Manville Company Worker Housing Historic District

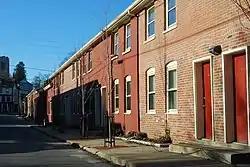

The Manville Company Worker Housing Historic District is a residential historic district encompassing an area of mill worker housing in the Manville village of Lincoln, Rhode Island. The district covers about of the village, including properties on Angle, Main, Old Main, Spring, Summer, Winter, and Chestnut Streets, as well as several properties on adjoining roads, describing a crescent, part of which abuts the south bank of the Blackstone River. The housing in this district was built between about 1812 and 1890 by the various proprietors of the Manville Company, and feature a diversity of architectural styles, most of which are simple vernacular interpretations of styles popular at the time. Most of the houses are either 1-1/2 or 2-1/2 stories in height, with one or two units per structure, and are set on small lots. There are also a series of brick rowhouses, a relative rarity in Rhode Island mill housing of the period.